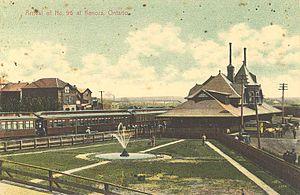
La gare de Kenora est une gare ferroviaire canadienne, érigée par le chemin de fer Canadien Pacifique. La gare d'un étage et demi a été construite en 1899, de brique et de pierre. Elle se trouve au centre de la ville de Kenora.